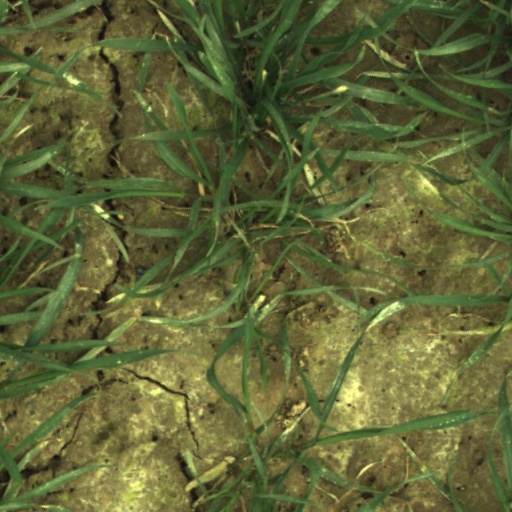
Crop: wheat